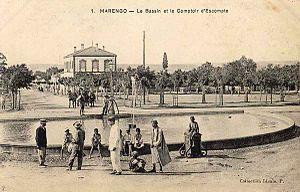
Marengo, Le bassin et le comptoir d'Escompte (Algérie)
Hadjout, anciennement Marengo pendant la colonisation française, est une commune de la wilaya de Tipaza, en Algérie.